Soane Patita Paini Mafi

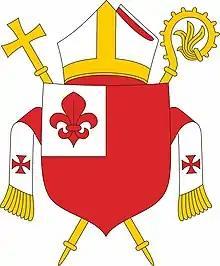
Coat of arms of Diocese of Tonga

Mafi was appointed coadjutor bishop of Tonga in June 2007 and was consecrated bishop in that year. When he succeeded Bishop Soane Lilo Foliaki as Bishop of Tonga on 18 April 2008, he became the first diocesan priest to be bishop of the diocese of Tonga. His three predecessors were members of the Society of Mary. He participated in the Third Extraordinary General Assembly of the Synod of Bishops on the Pastoral Challenges of the Family in the Context of Evangelization held on October 5–19, 2014. Mafi has been president of the Episcopal Conference of the Pacific since 2010.